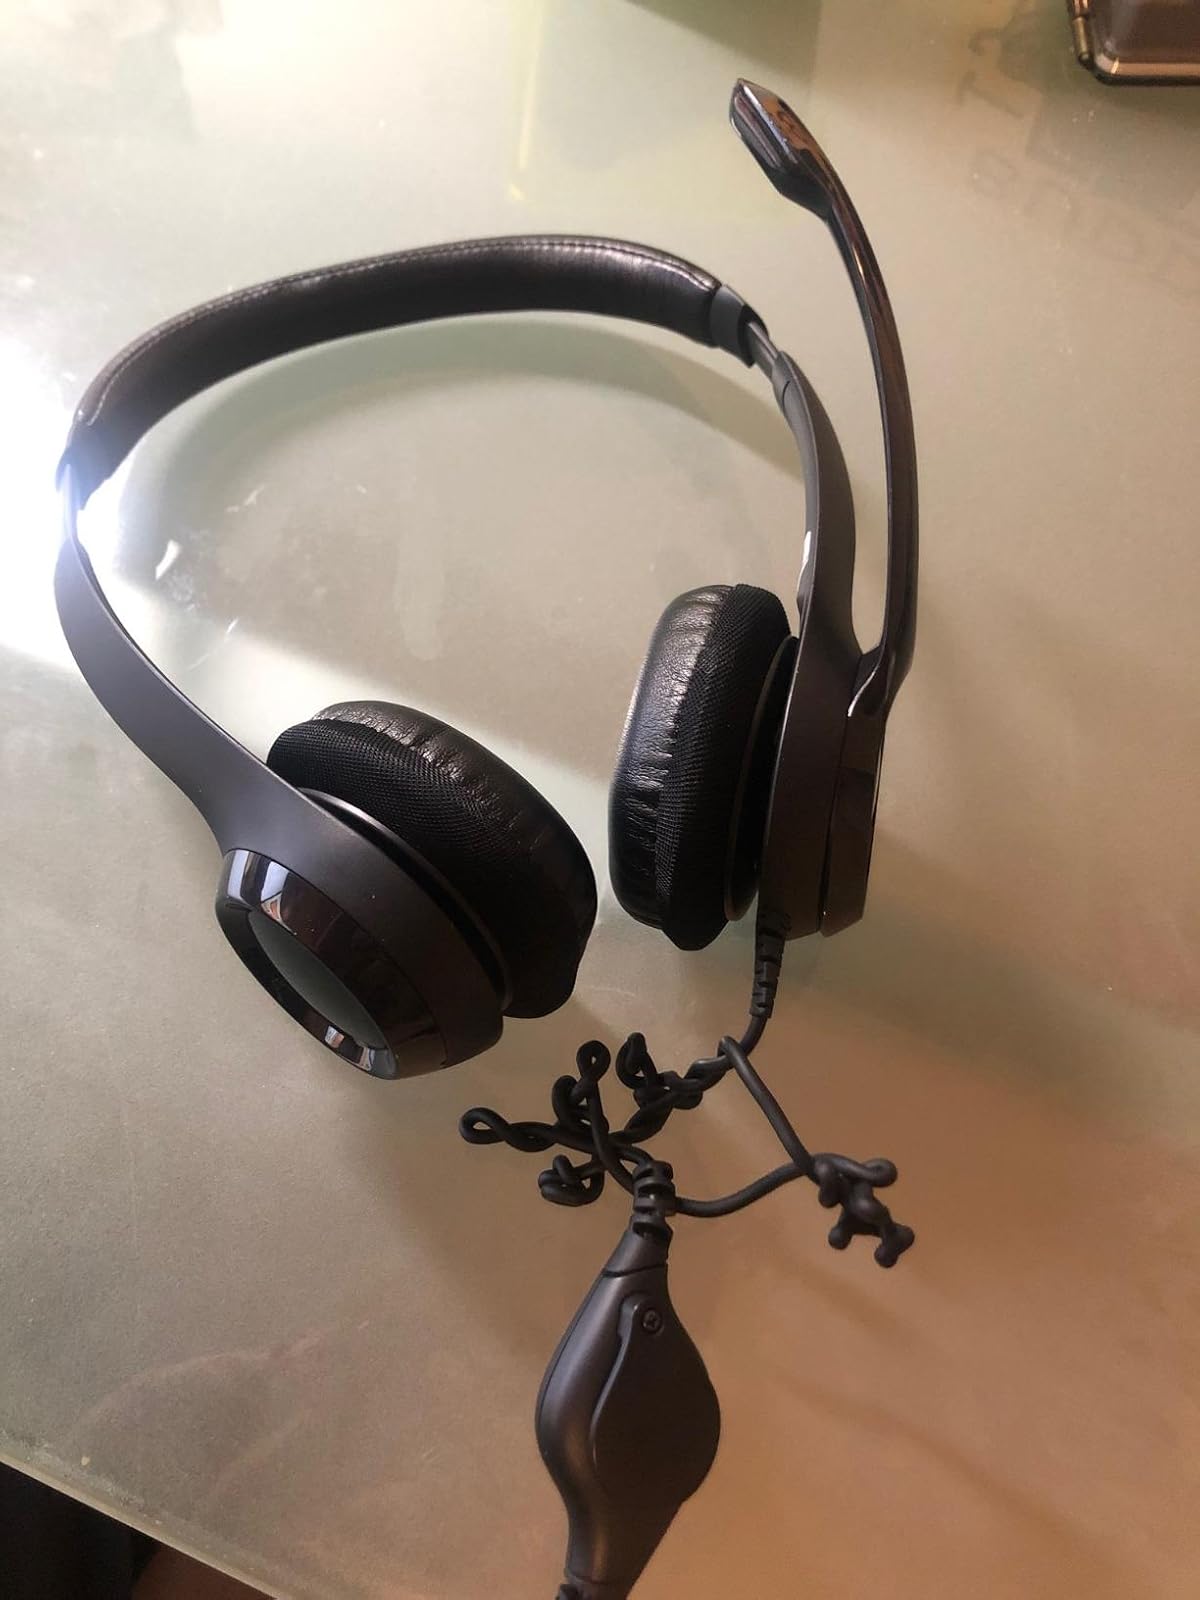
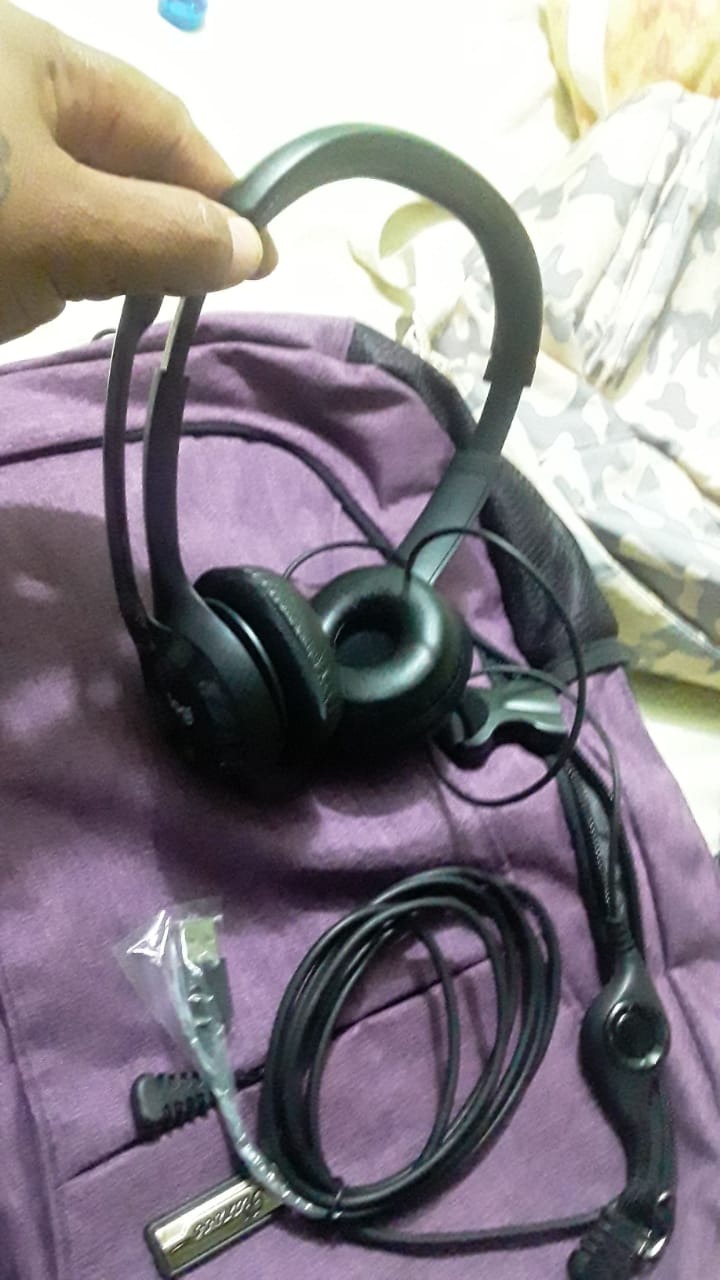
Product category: headphones
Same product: yes